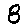
Label: 8